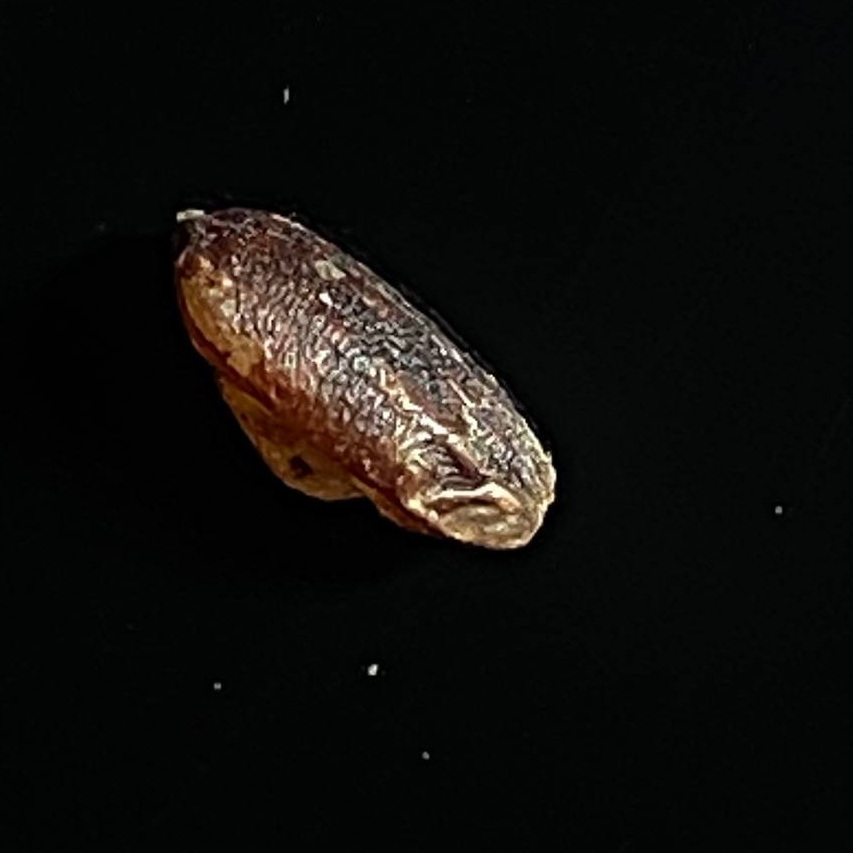
Rice variety: Lal_Biroi